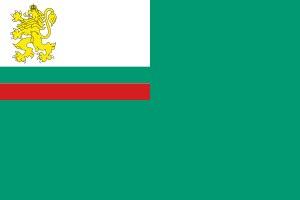
Les forces armées bulgares regroupent les corps de l'armée nationale de Bulgarie.